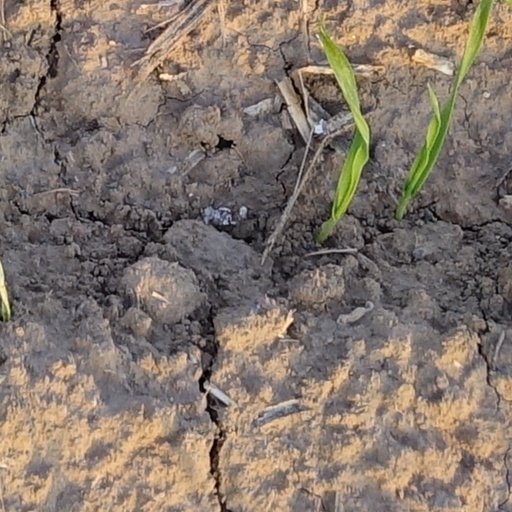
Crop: wheat